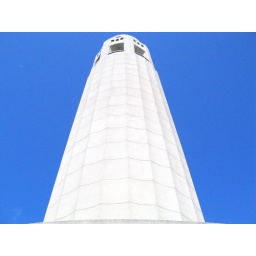
Coit against the blue sky